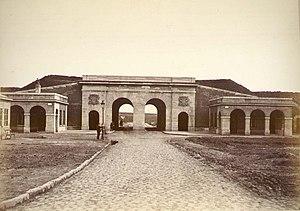
Lille
La place Guy-de-Dampierre communément connue comme porte de Valenciennes est une voie publique urbaine de la commune de Lille, dans le département français du Nord.
Liste des portes de ville de Lille.